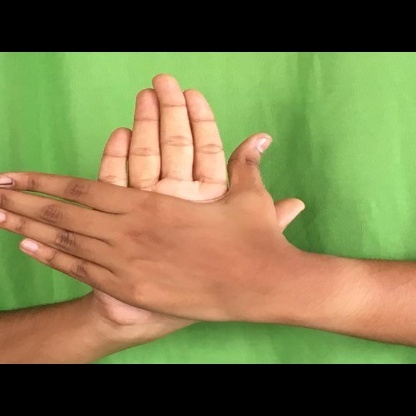
Mudra: Chakra